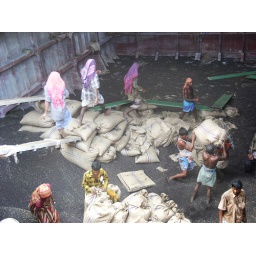
Laborers filling bags of some strange substance in the hull of a ship on the river in Dhaka Bangladesh